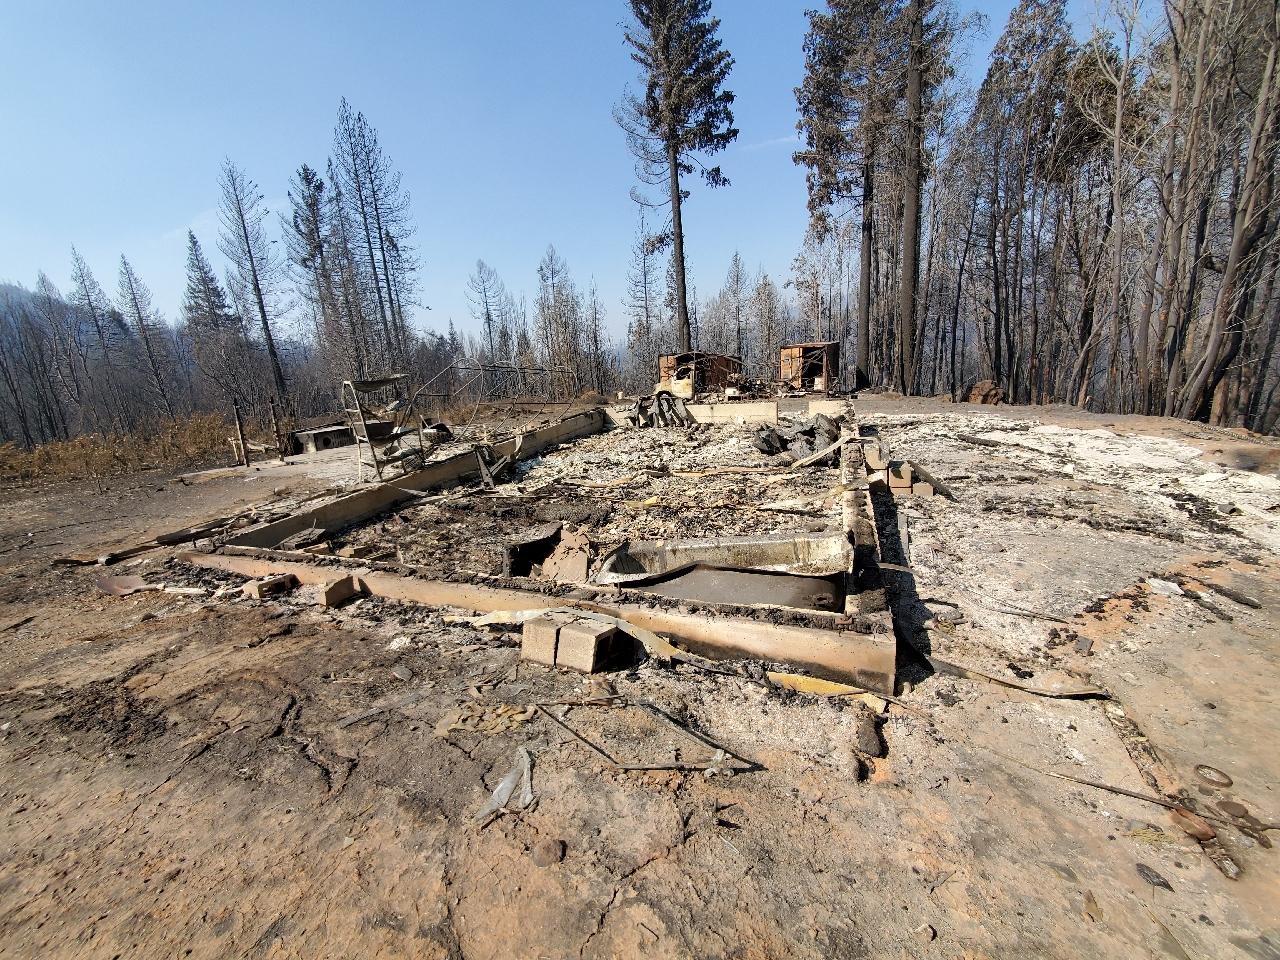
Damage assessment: destroyed